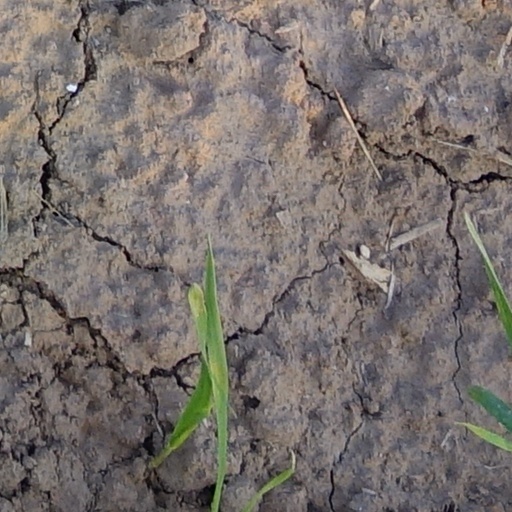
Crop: wheat